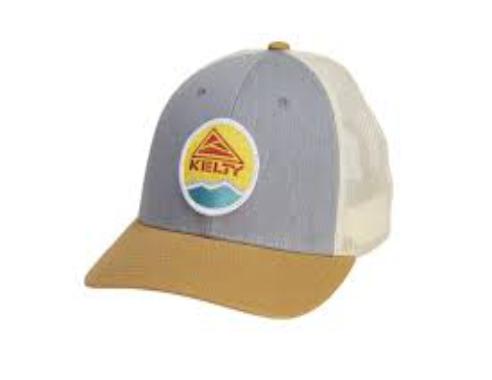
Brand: Kelty
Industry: Clothes